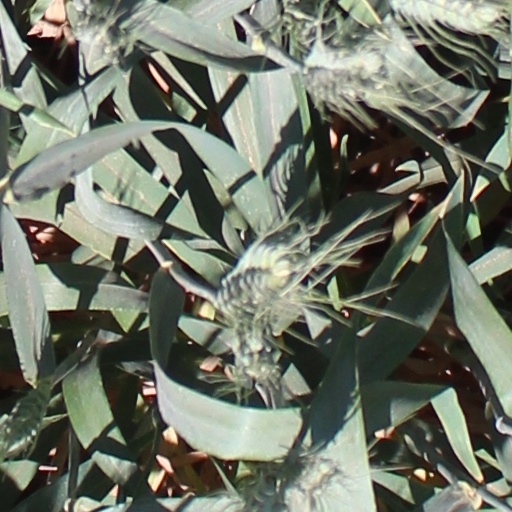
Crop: wheat